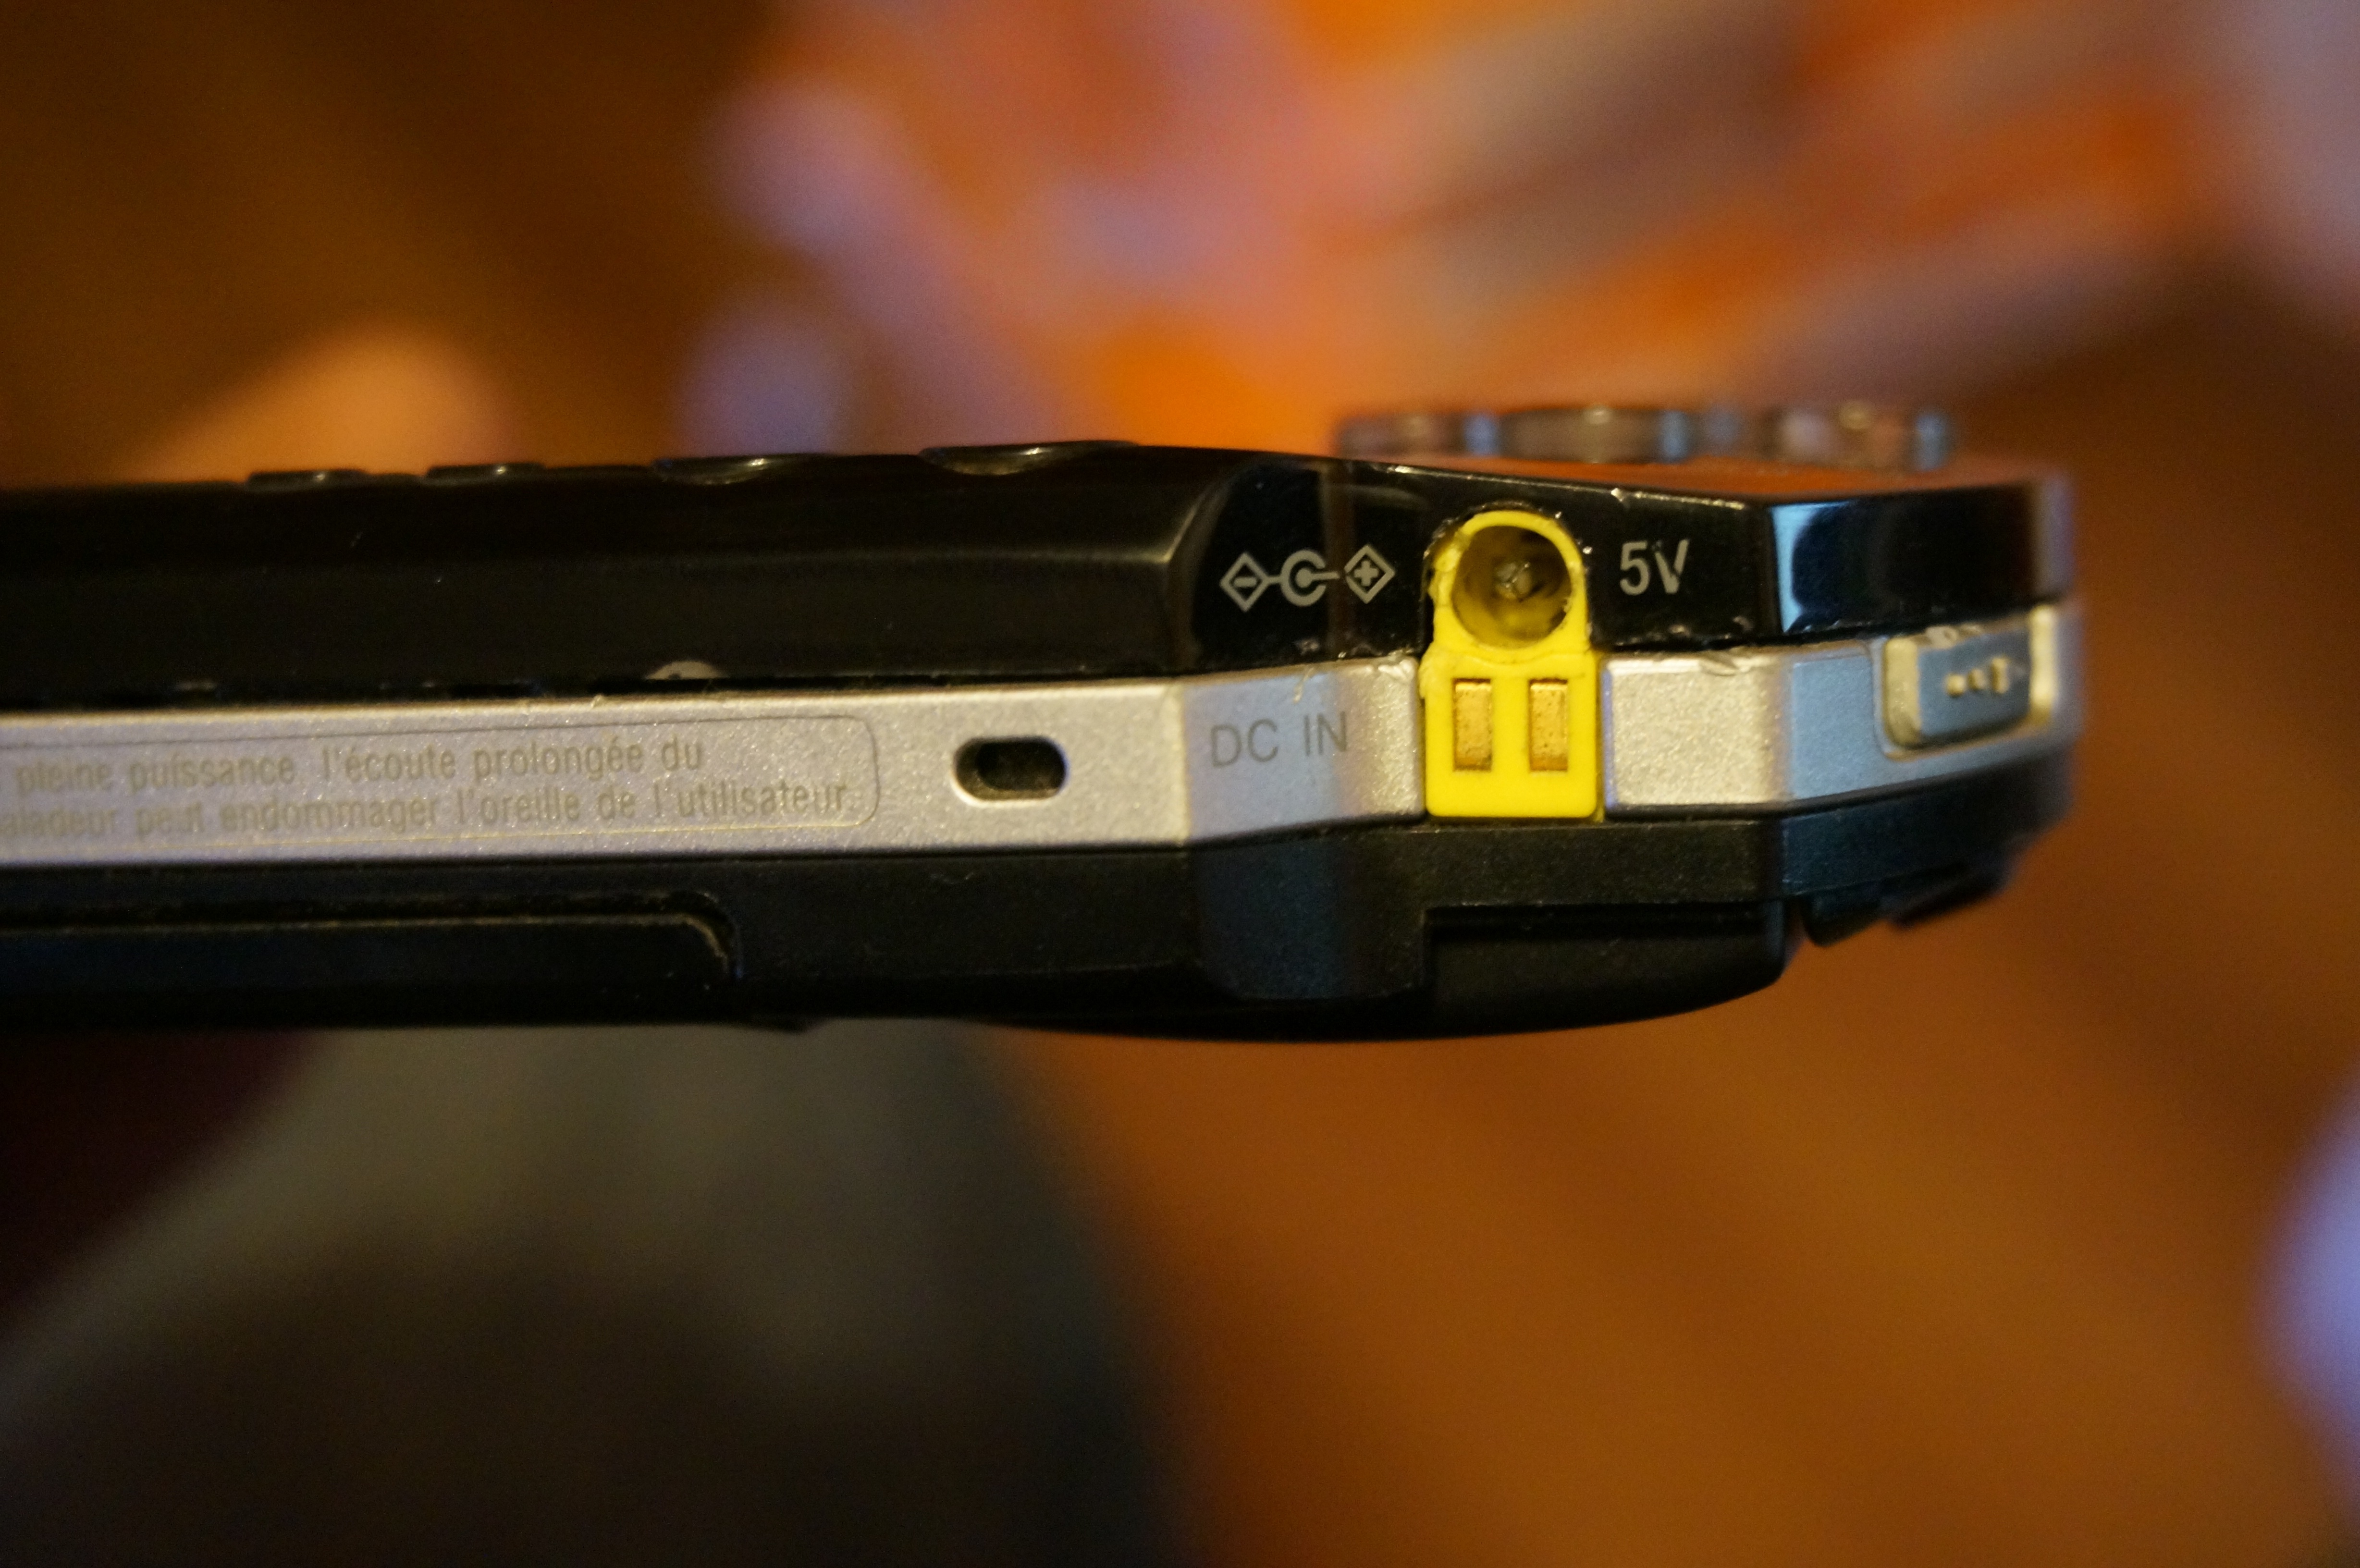
hand, technology, gadget, mobile phone, close up, power, glasses, games, plugin, the console, psp